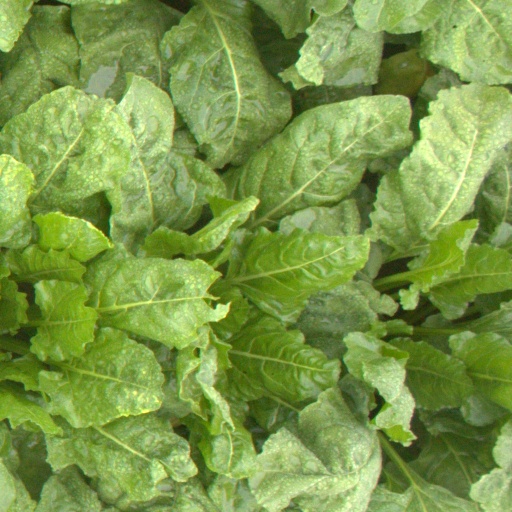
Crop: sugar beet